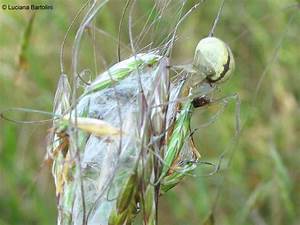
Label: ragno